Kyrenia

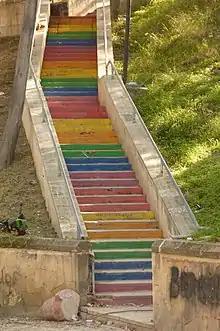
Street art in Kyrenia: steps painted in rainbow colours

The town has an icon museum housed in a church that had been dedicated to the Archangel Michael. Not far from it there are some tombs cut into the rock dating from about the 4th century. Behind the harbour are the ruins of a small Christian church, and in the harbour is a small tower from which a defensive chain could be slung to close the harbour to any enemies. The Anglican Church of St. Andrews is behind the castle, close to the bus station, and is open all year round.